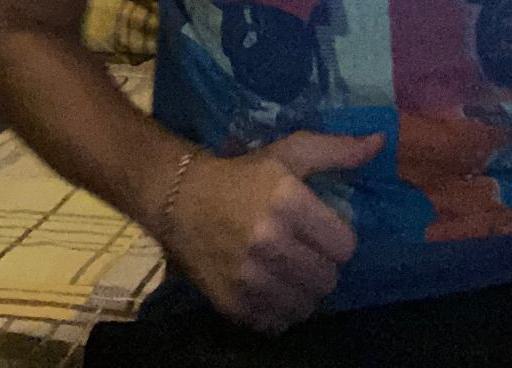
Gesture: no_gesture